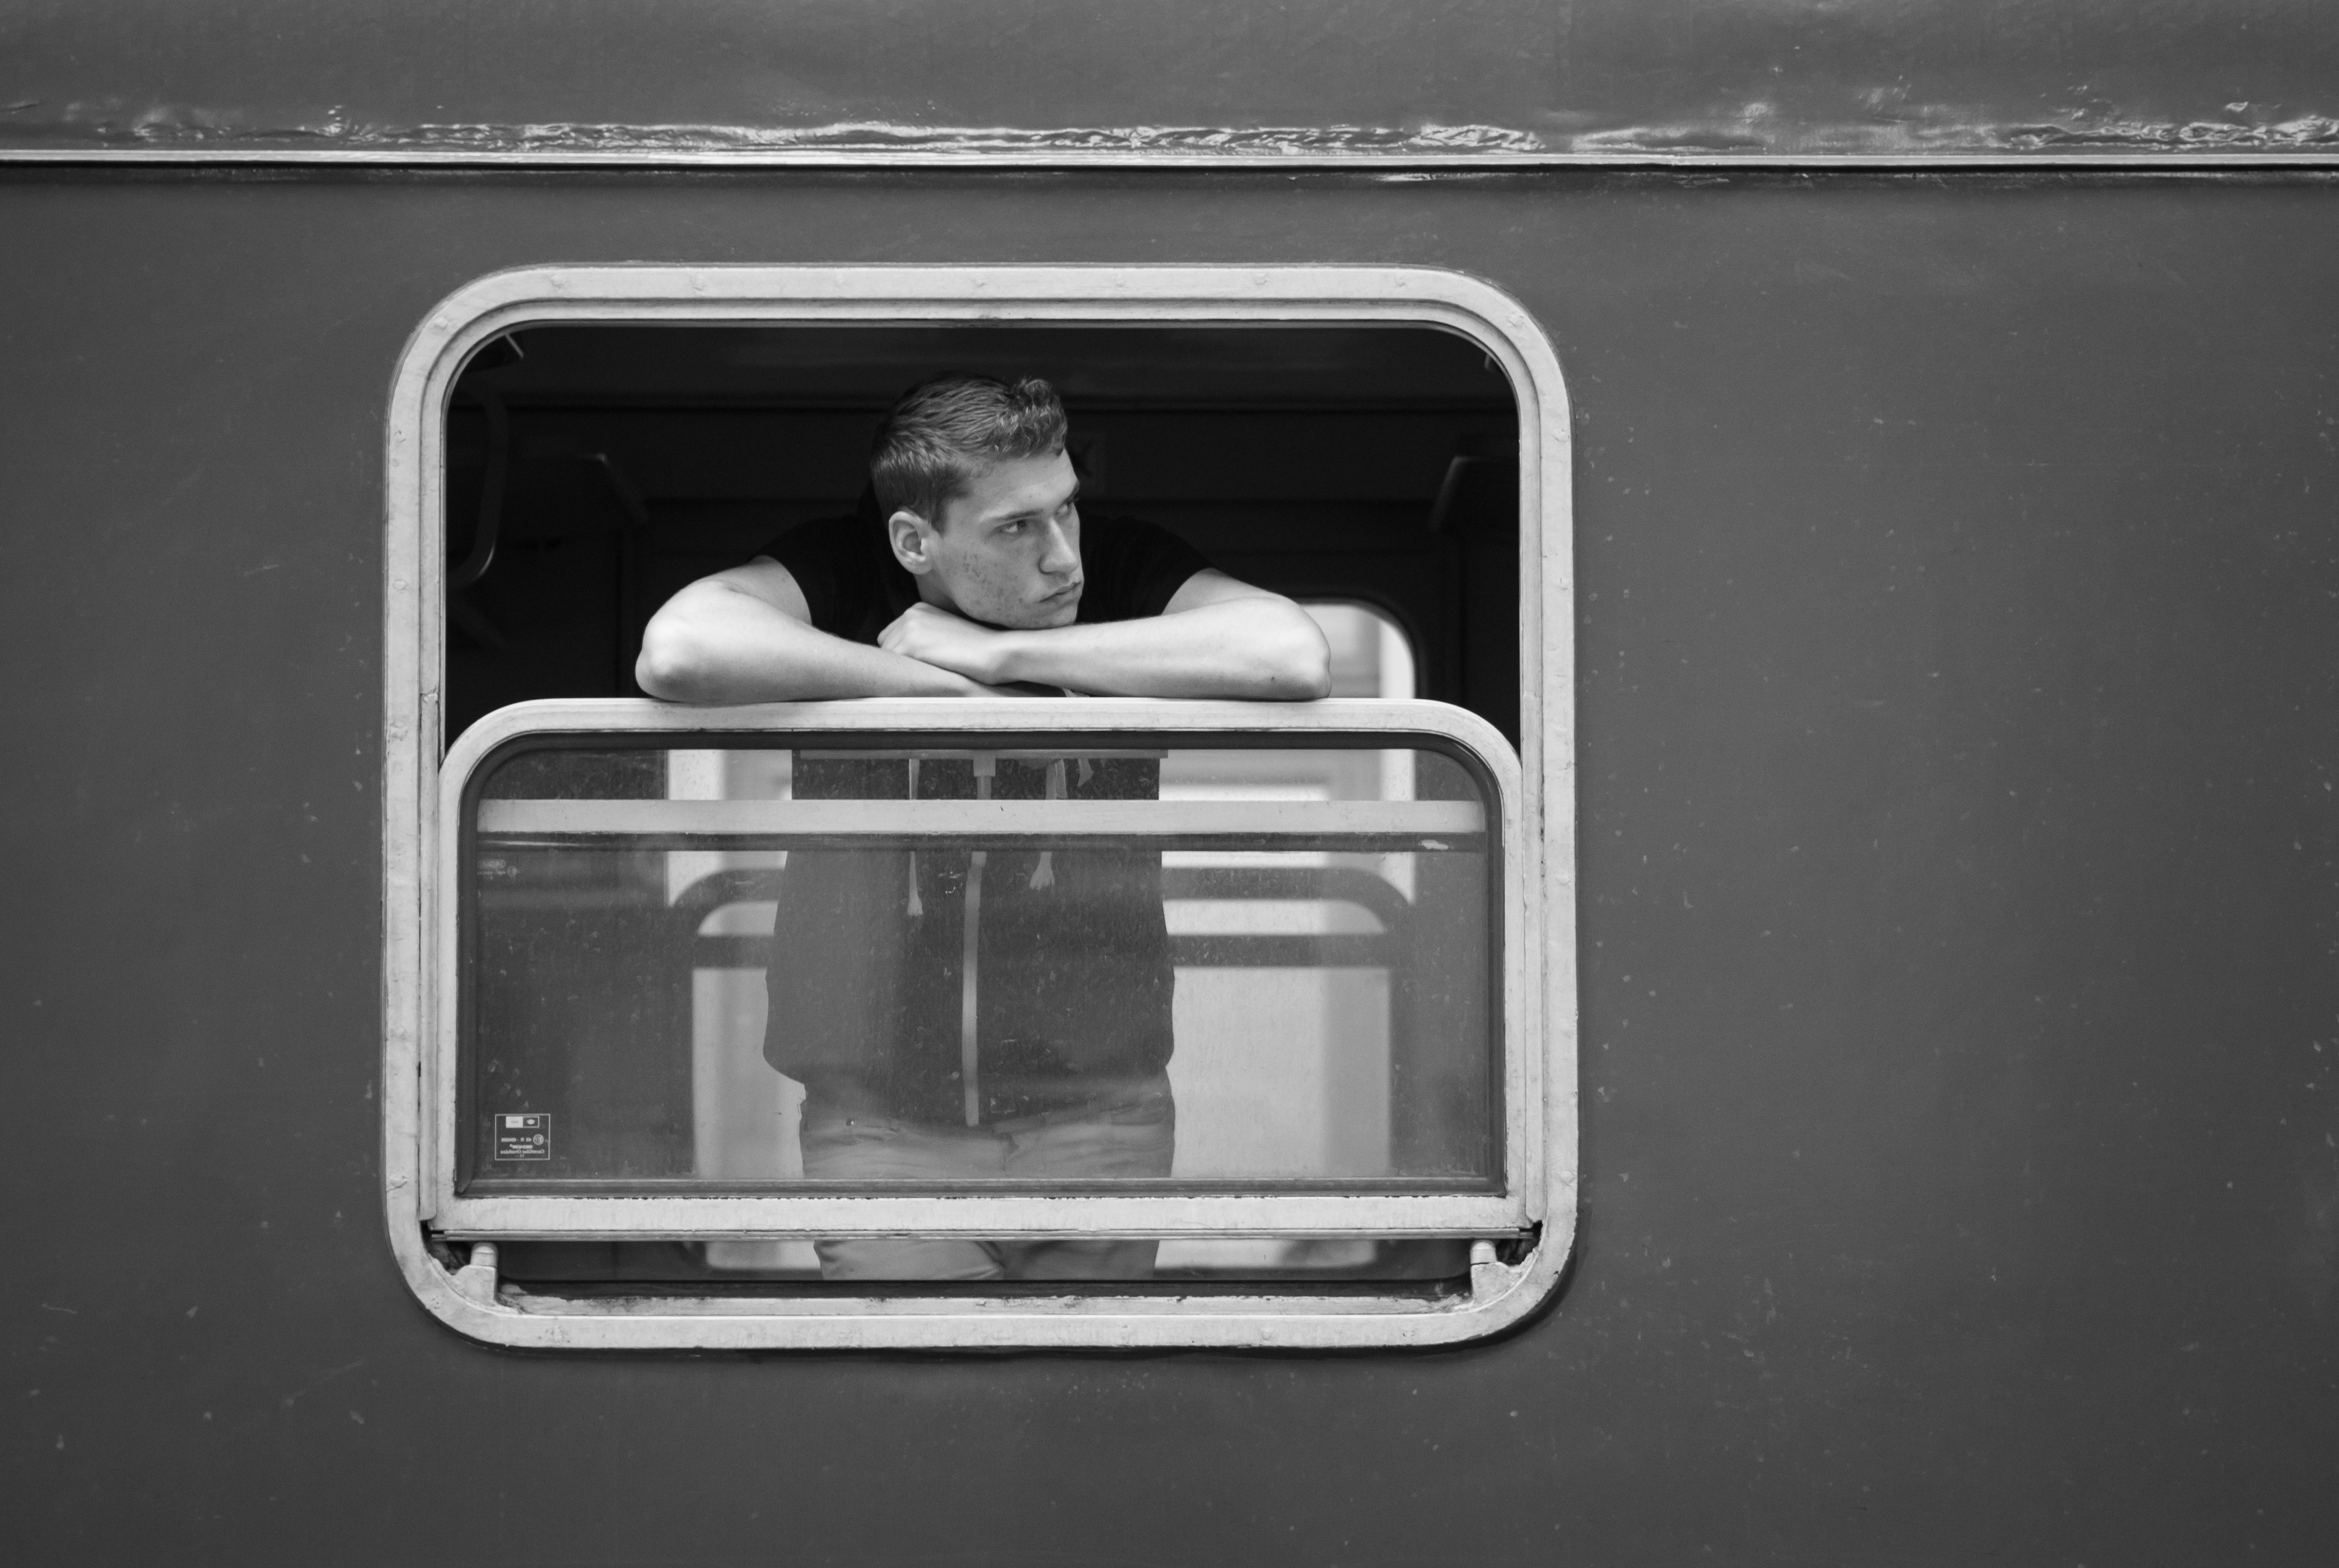
black and white, white, street, photography, ebook, training, black, monochrome, product, streetphotography, flickr, thomas, video, olympus, omd, picture frame, fuji, leica, monochrom, leuthard, hcb, thomasleuthard, monochrome photography